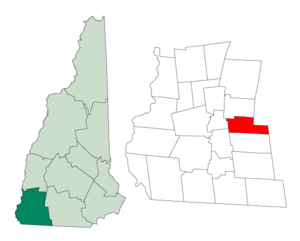
Harrisville est une municipalité américaine située dans le comté de Cheshire au New Hampshire. Selon le recensement de 2010, sa population est de 961 habitants.